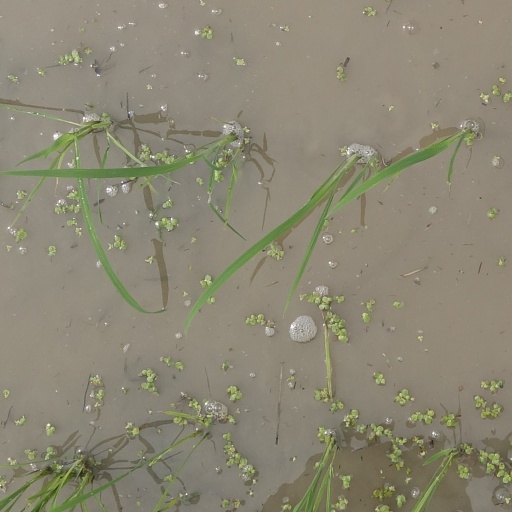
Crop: rice